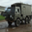
Label: truck